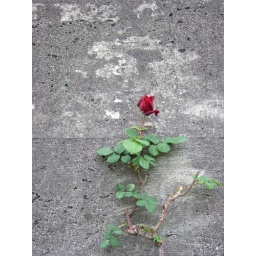
Urban nature. This rose was creeping up the wall toward the train tracks in Onomichi, near Hiroshima, Japan.